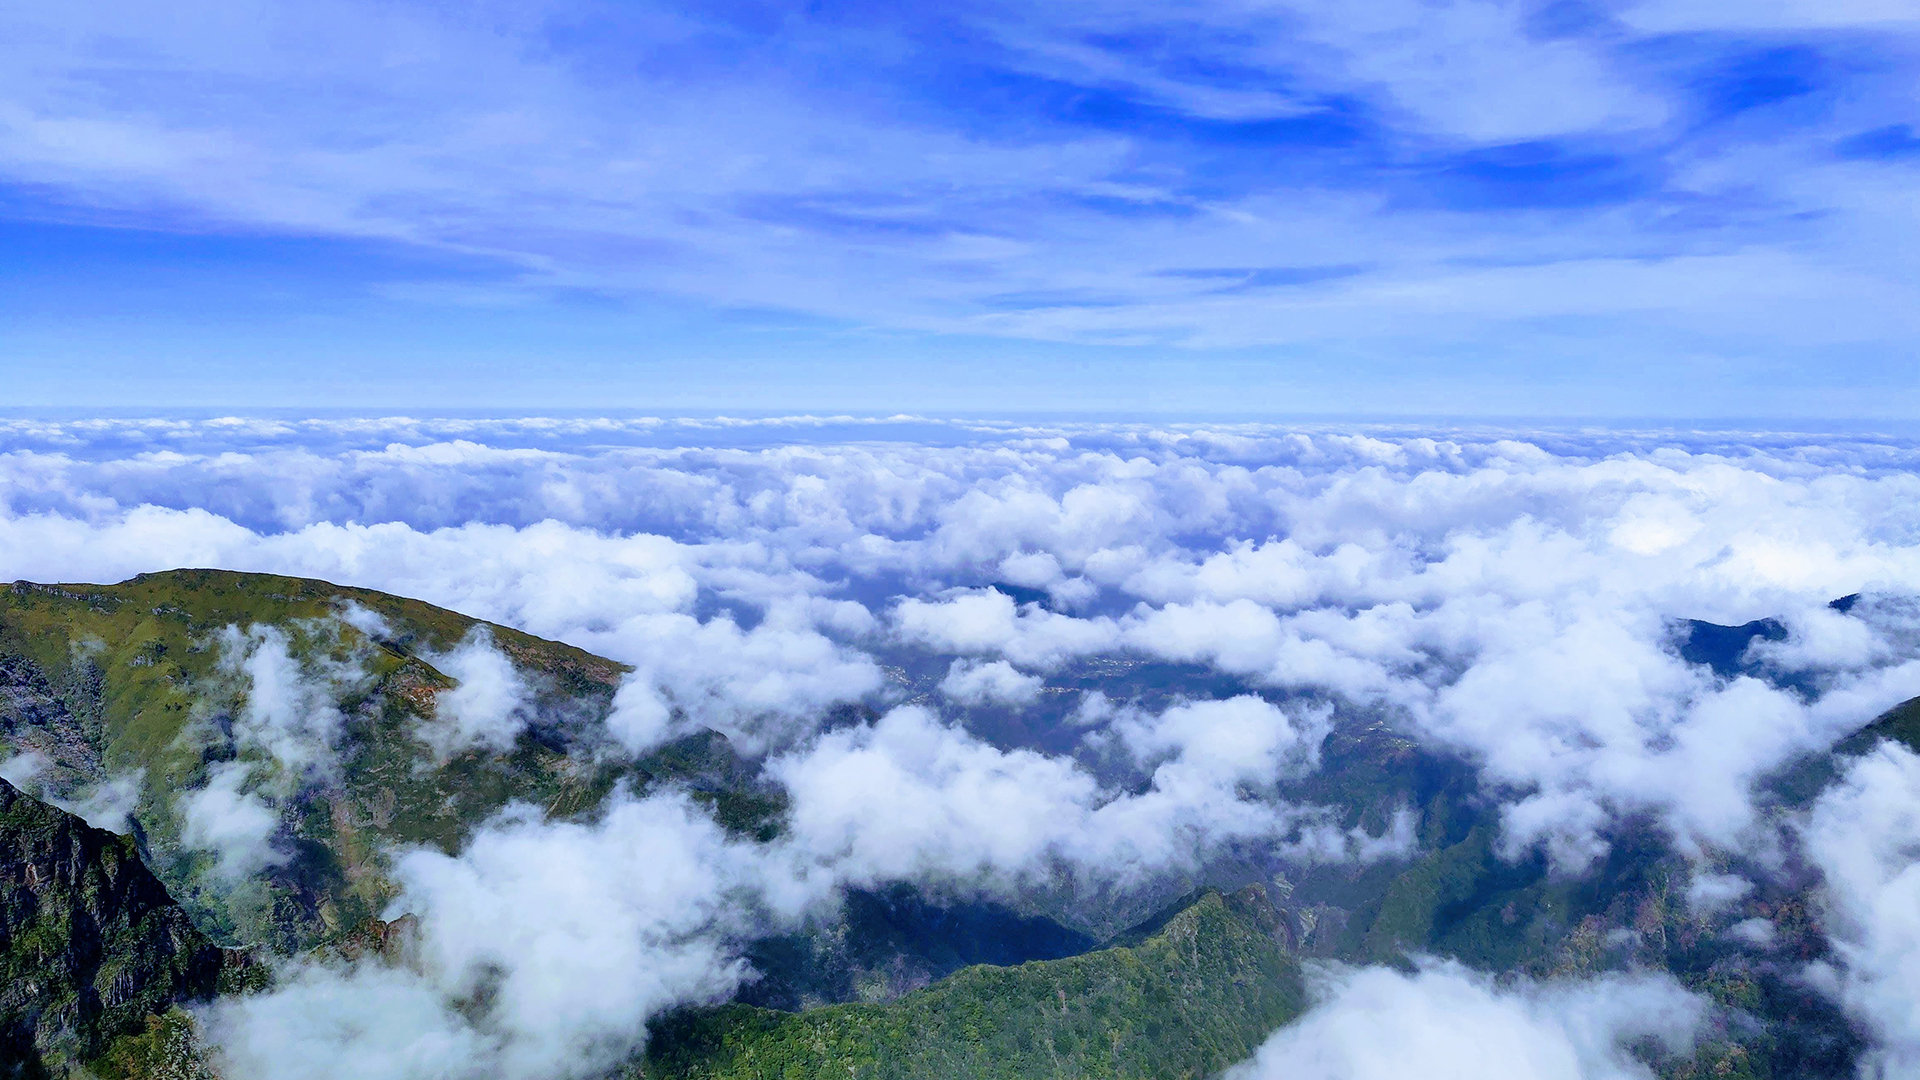
natural, sky, cloud, mountainous landforms, atmosphere, daytime, mountain, cumulus, mountain range, atmospheric phenomenon, aerial photography, meteorological phenomenon, landscape, mount scenery, alps, photography, geological phenomenon, massif, bird's eye view, ridge, summit, hill